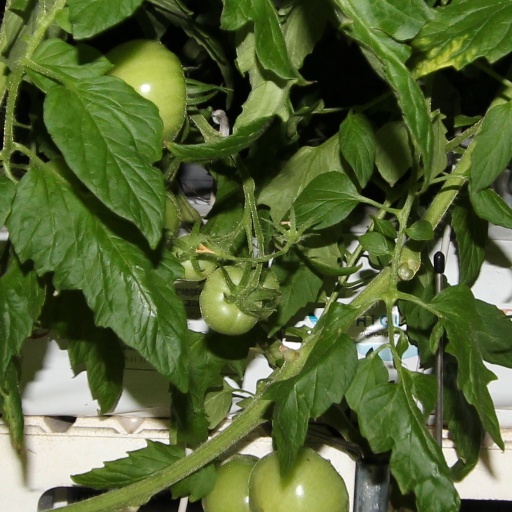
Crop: tomato